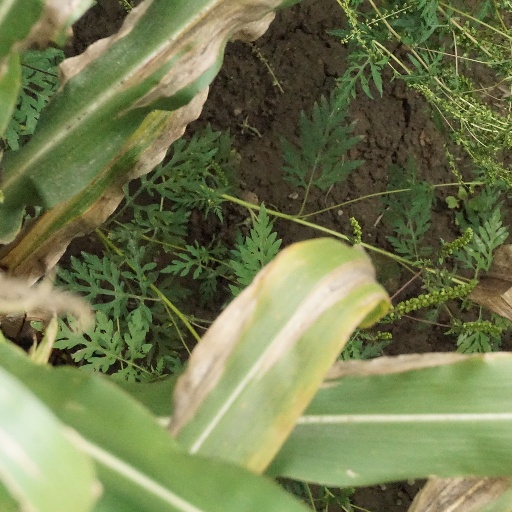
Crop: maize; corn